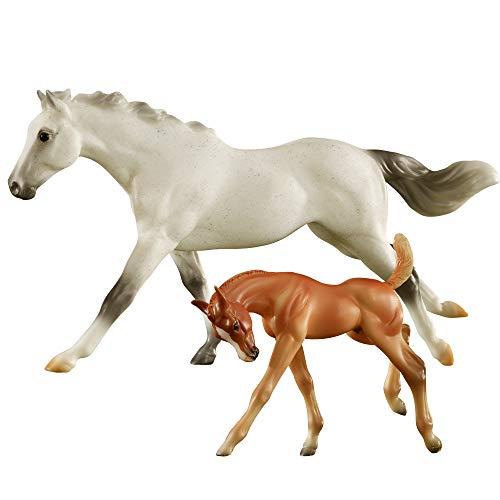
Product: Breyer Freedom Series (Classics) Racing The Wind | Horse and Foal Toy Set | 1:12 Scale | Model #62208
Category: Toys & Games | Toy Figures & Playsets | Action Figures
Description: PRODUCT SPECIFICATIONS: Package contains 2 Breyer Freedom Series Horses.
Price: $29.99
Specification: ProductDimensions:12x3.2x8inches|ItemWeight:1.28pounds|ShippingWeight:1.28pounds(Viewshippingratesandpolicies)|ASIN:B082VXJ1W8|Itemmodelnumber:62208|Manufacturerrecommendedage:4-12years